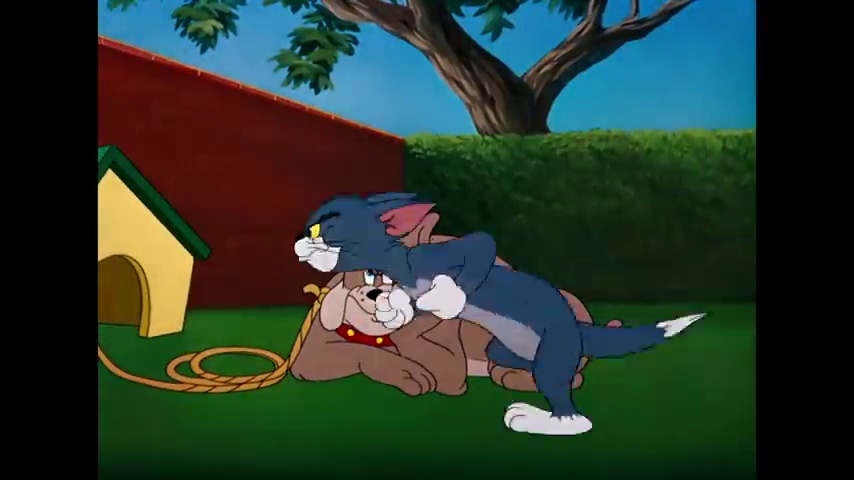
Portrait style: Cartoon Portrait